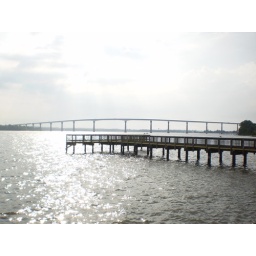
like a bridge over "troubled" water